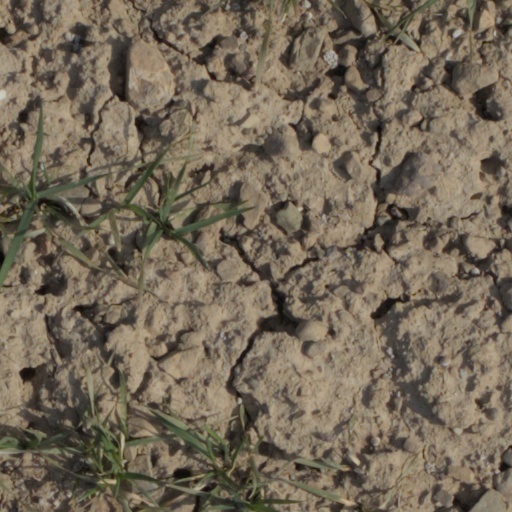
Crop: wheat